Archaeological Museum of Asturias

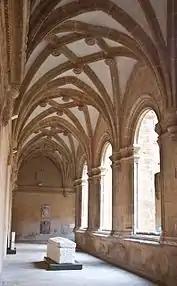
Lower cloister of the ancient Monastery of Saint Vicente, current headquarters of the Archaeologic Museum of Asturias.

After 8 years of closing and of internal work, on March 21, 2011, the Archaeologic Museum of Asturias reopened to the public in its historical headquarters, rehabilitated and expanded with a building of new plant. The museum, besides, endows of a modern permanent exhibition and of a group of public equipment and interns that will allow the suitable operation of the institution. With the renewal of the museum could say that the library incorporates to the modernity. The library opened to the public, its catalogues were accessible in the network and its historical bottoms have begun to digitalize.